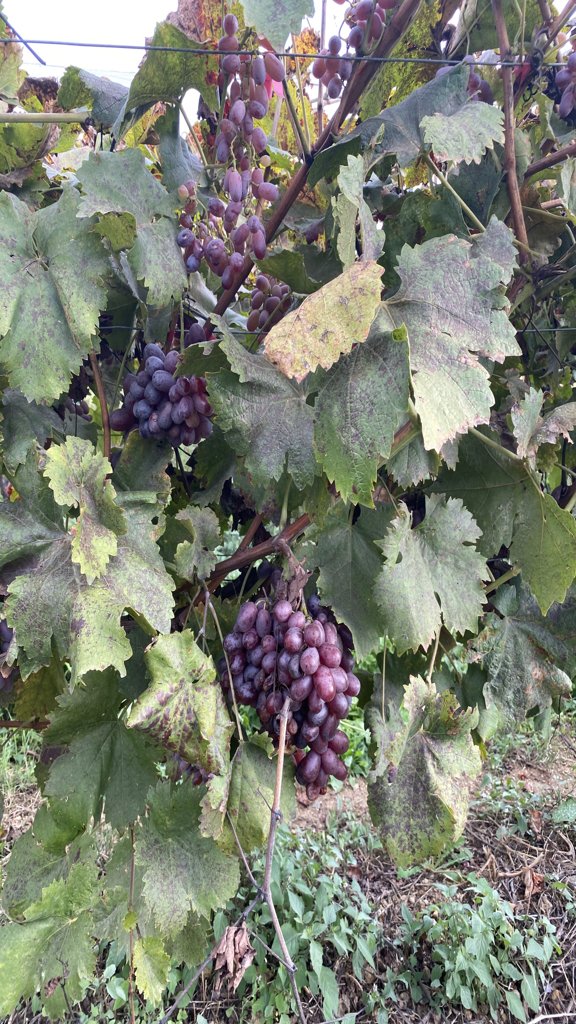
Berries visible: 192
Grape clusters: 6